Charles M. Deaton

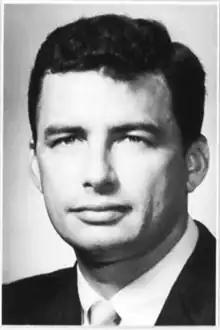
c. 1960

Charles M. Deaton (January 19, 1931 – June 6, 2007) was an American politician from Leflore County, Mississippi. He was a member of the Mississippi House of Representatives from 1960 to 1980, and a gubernatorial candidate in 1980.